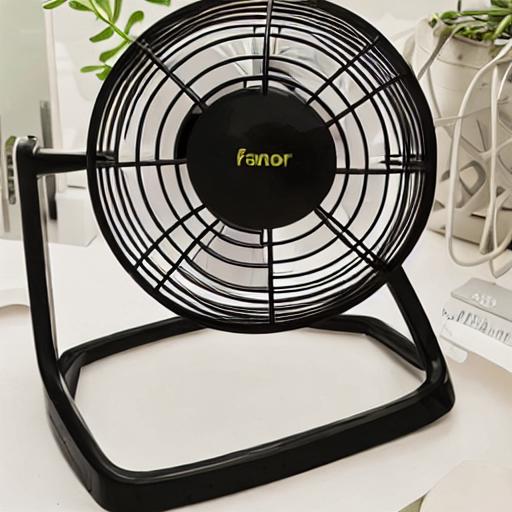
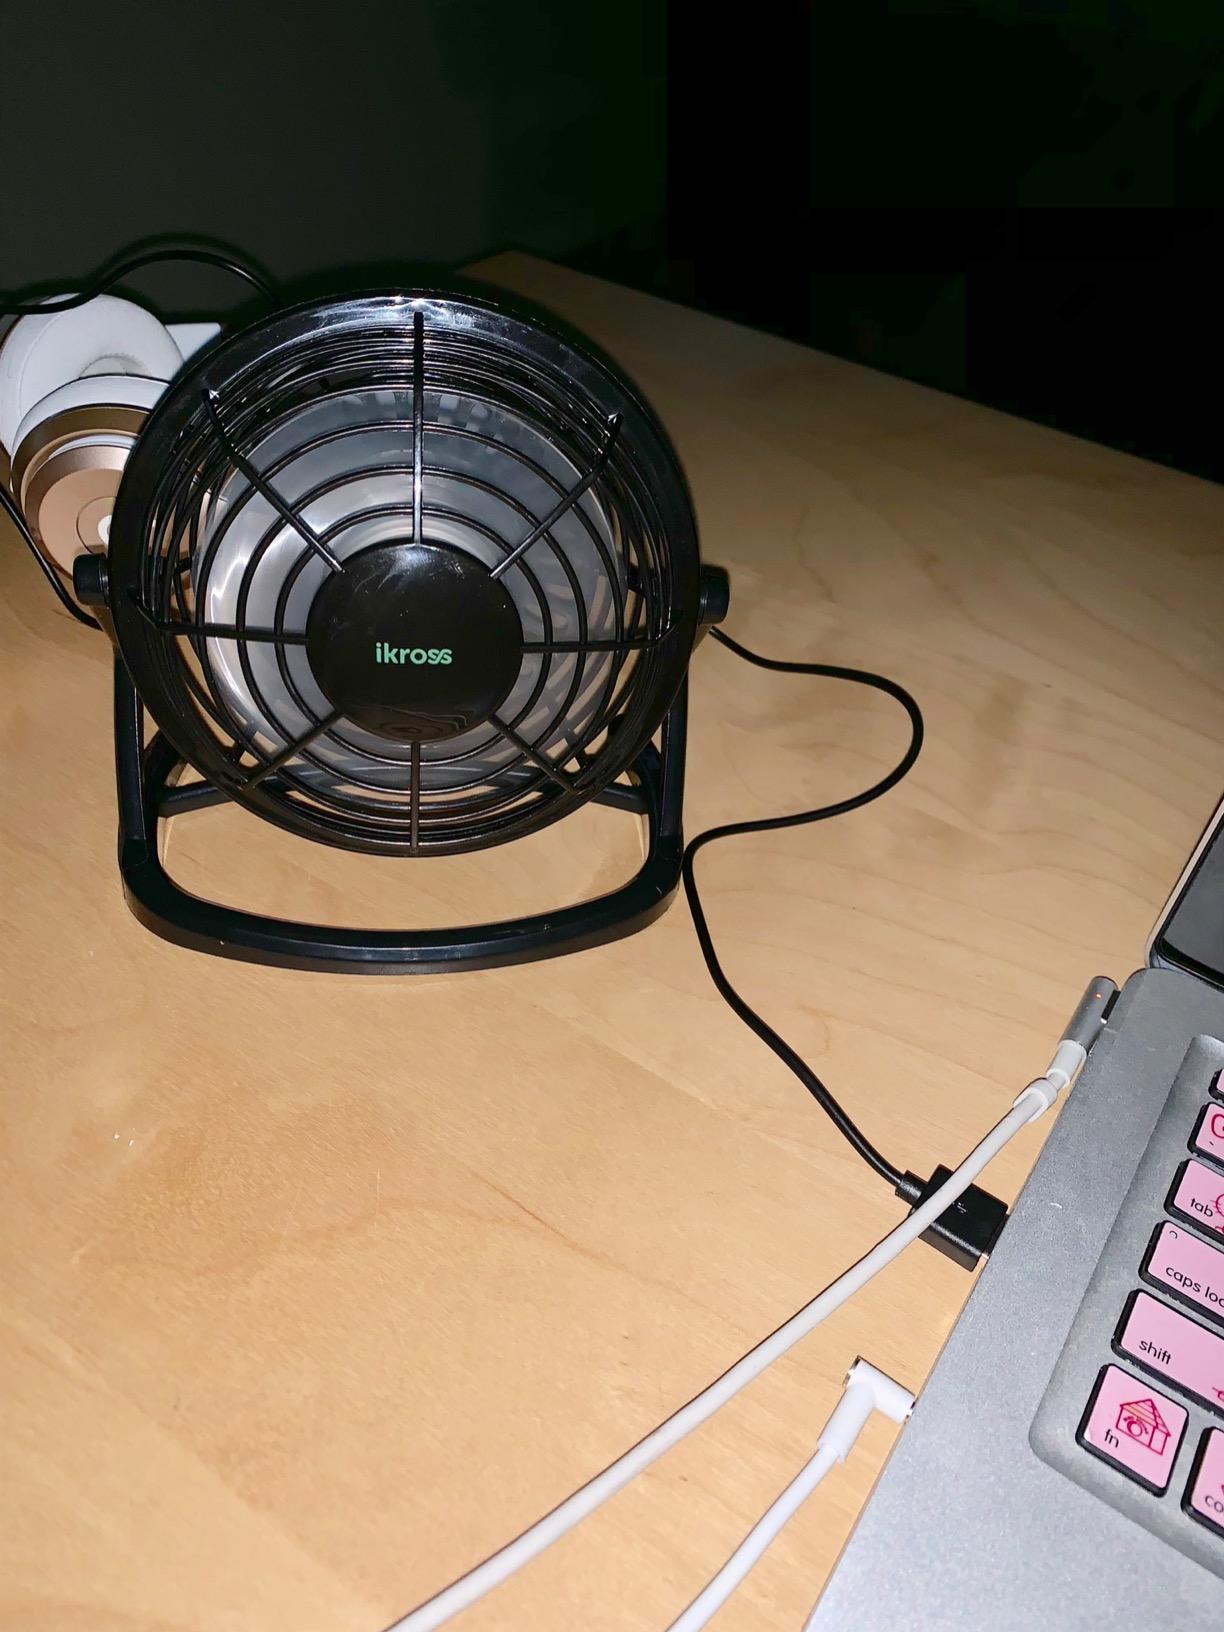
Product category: fan
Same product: no